Hikmet Balioğlu

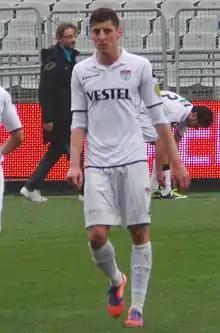
Hikmet Balioğlu (2014)

Hikmet Balioğlu (born 4 August 1990) is a Turkish footballer who plays as a centre-back for BB Bodrumspor. He made his Süper Lig debut on 10 May 2008 against Beşiktaş.